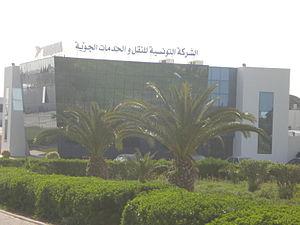
Siège de Tunisavia